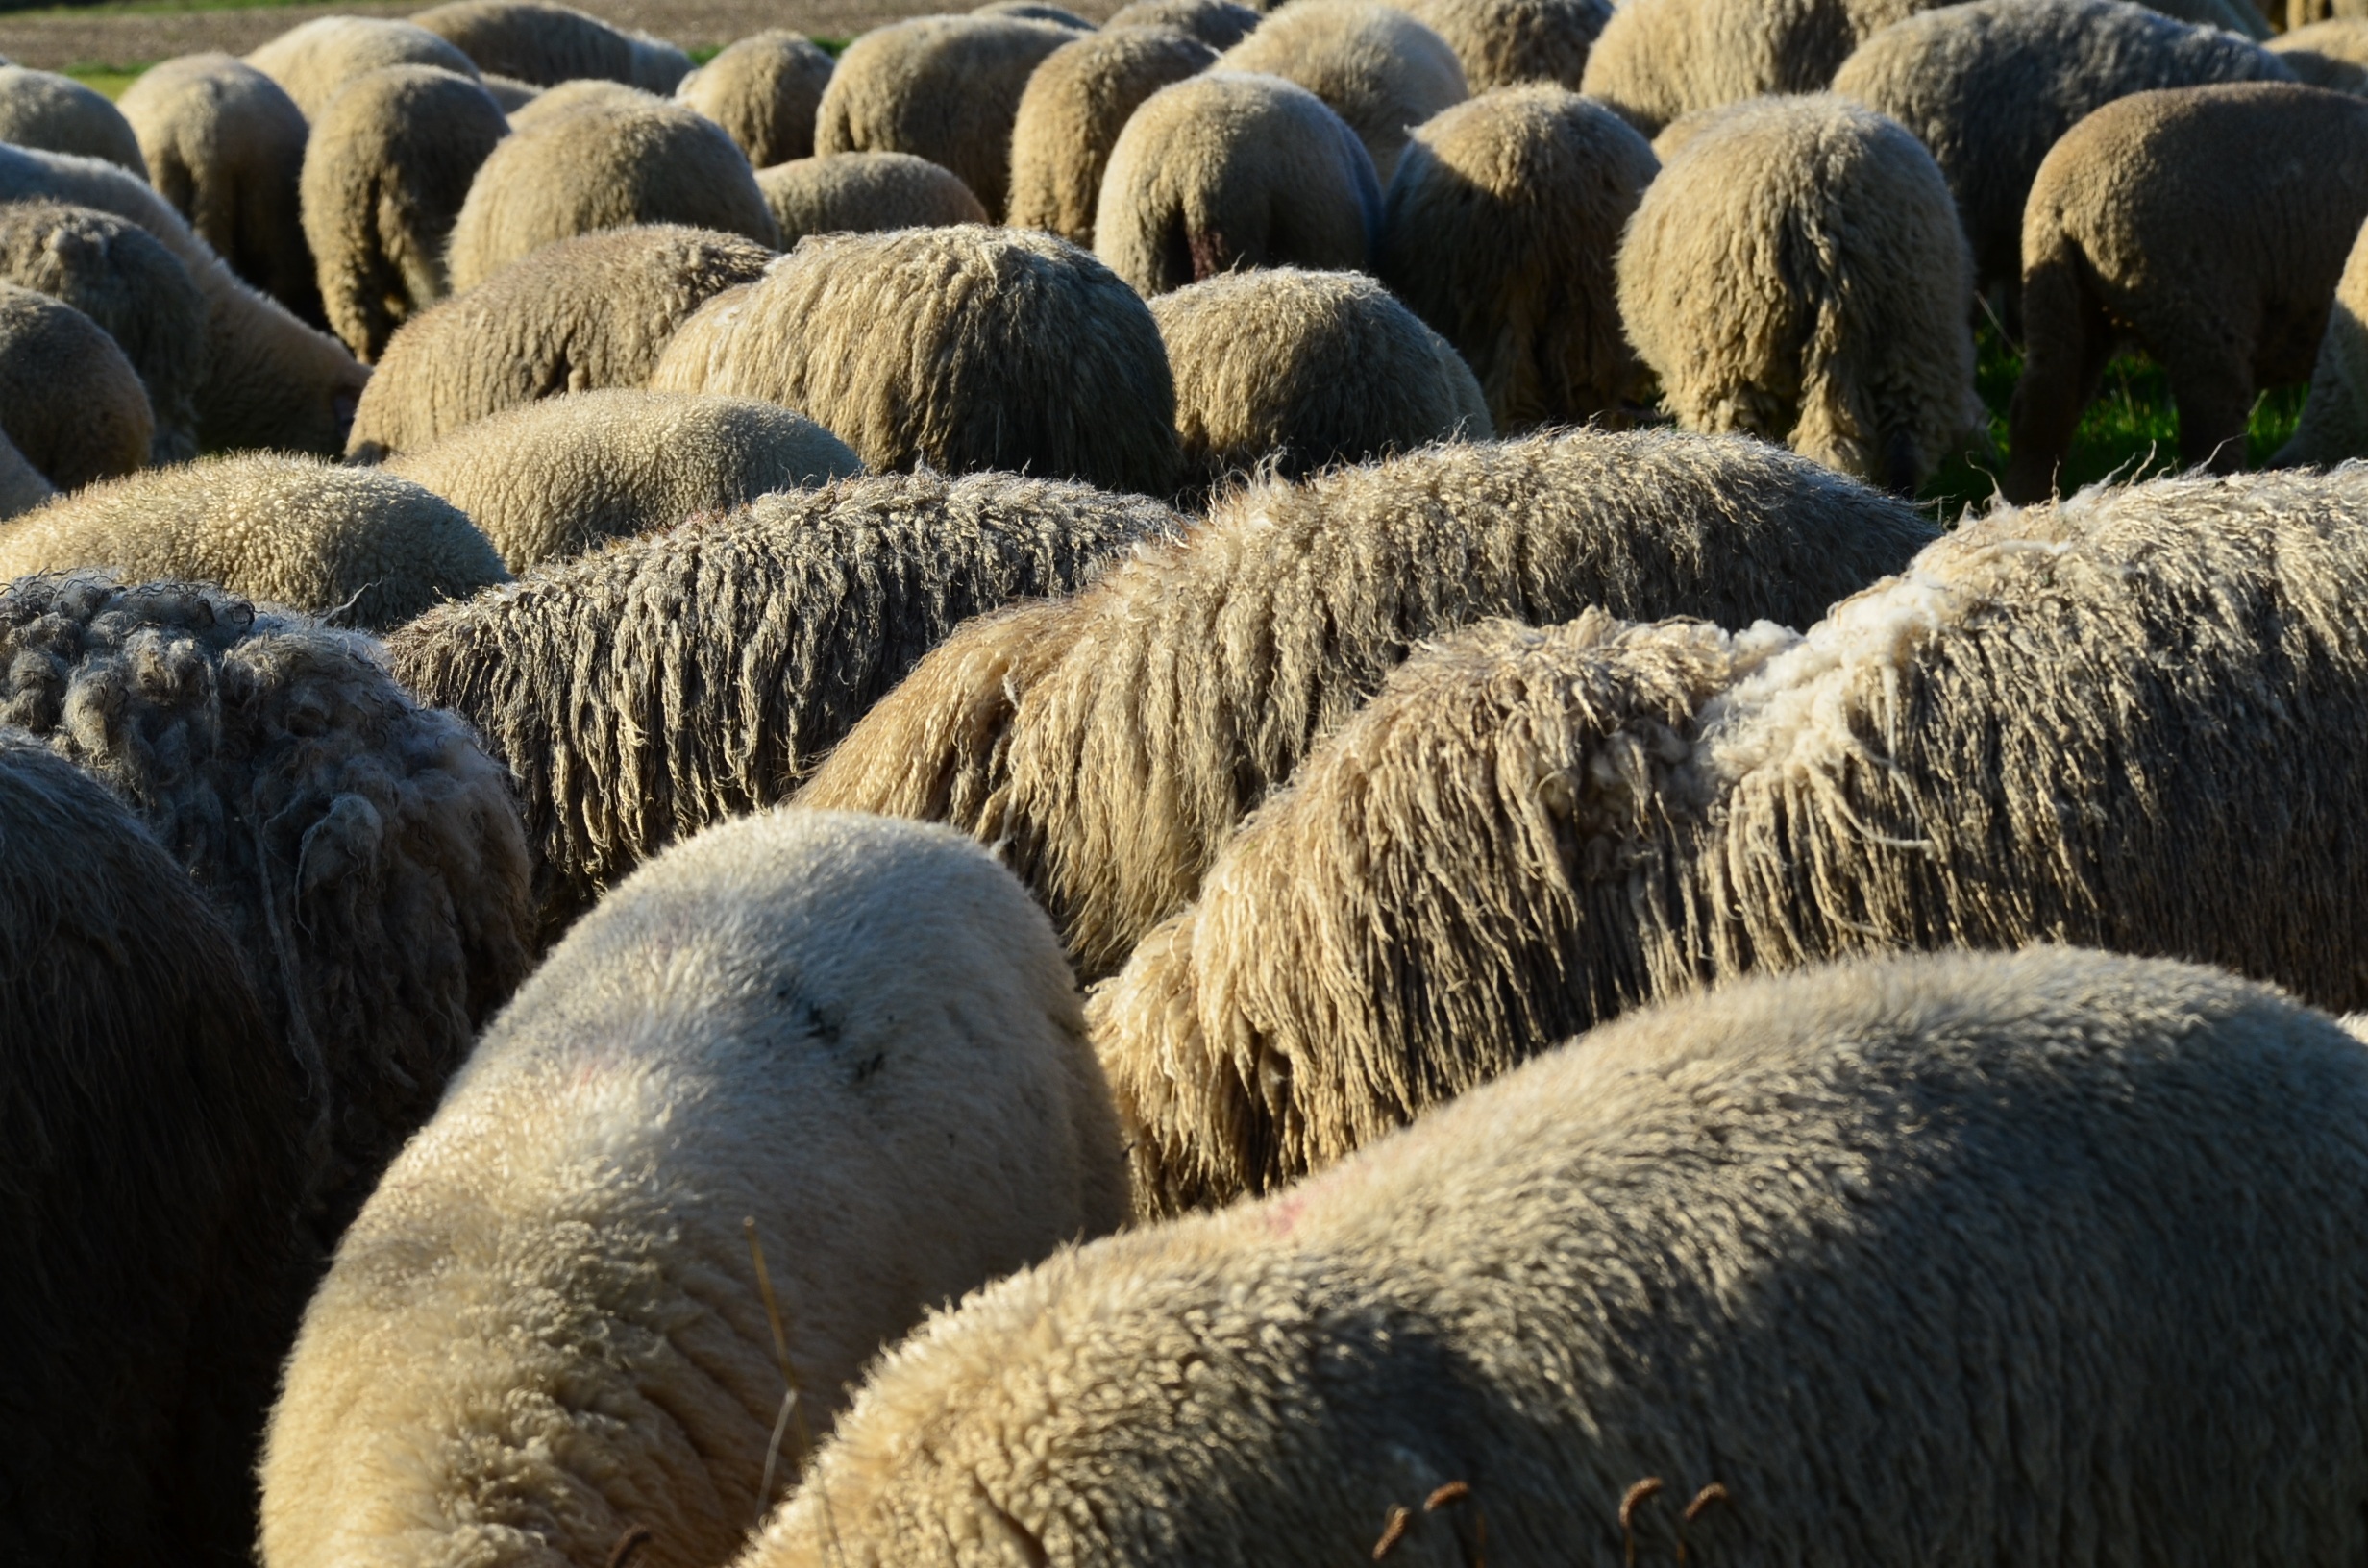
wildlife, herd, sheep, mammal, wool, fauna, animals, vertebrate, sheeps, headless, quantitative, domestic sheep, without head